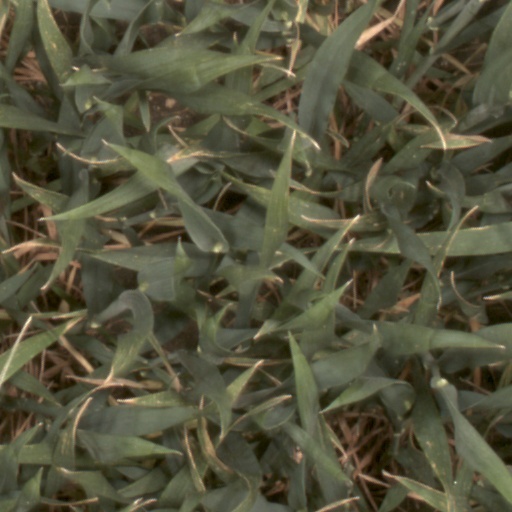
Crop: wheat